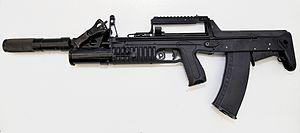
Le fusil amphibie ADS est un fusil d'assaut russe de type Bullpup spécialement conçu pour les Plongeurs de combat. Il est chambré en 5,45 × 39 mm M74 et peut adopter un suppresseur ainsi que des viseurs optiques sur son rail Picatinny.